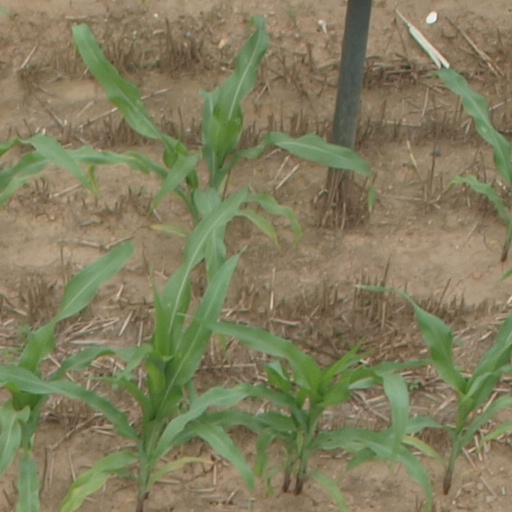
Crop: maize; corn